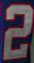
Number: 2